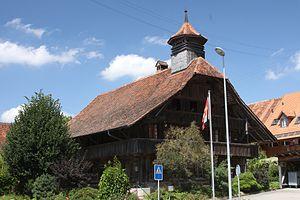
Ancienne École, Hauptstrasse 81, Salvagny
Cette liste présente les biens culturels d'importance nationale dans le canton de Fribourg. Cette liste correspond à l'édition 2009 de l'Inventaire Suisse des biens culturels d'importance nationale pour le canton de Fribourg. Il est trié par commune et inclus : 205 bâtiments séparés, 14 collections, 18 sites archéologiques et un cas particulier.